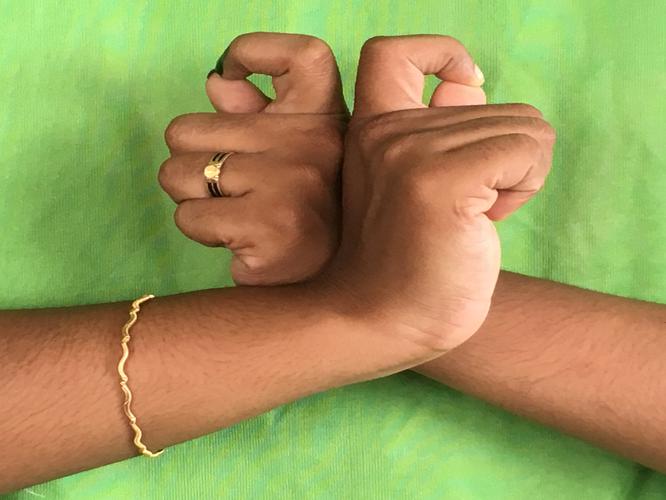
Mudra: Berunda
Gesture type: double_hand